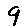
Label: 9